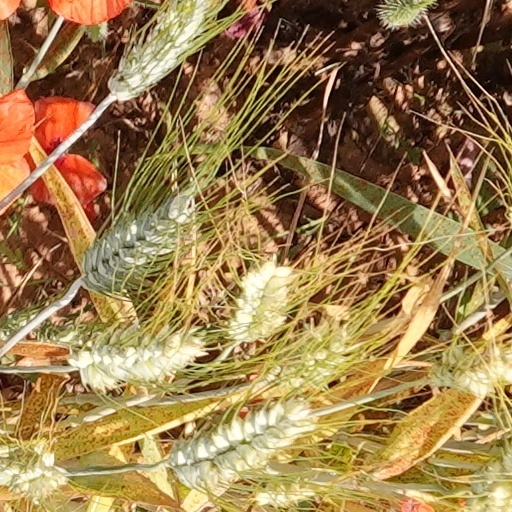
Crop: wheat